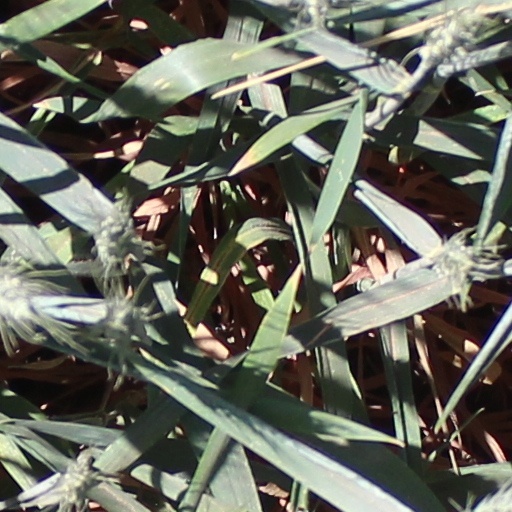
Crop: wheat